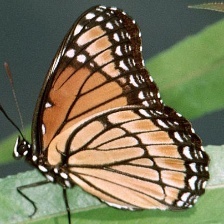
Species: VICEROY
Butterfly family (ImageNet category): monarch